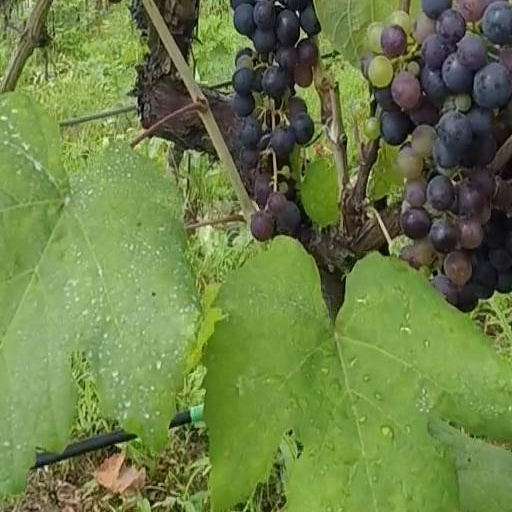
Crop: grape